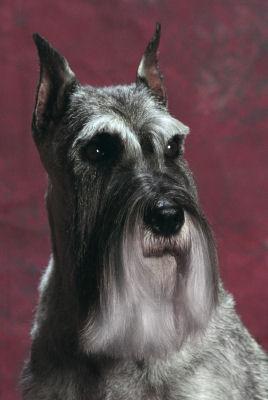
standard_schnauzer